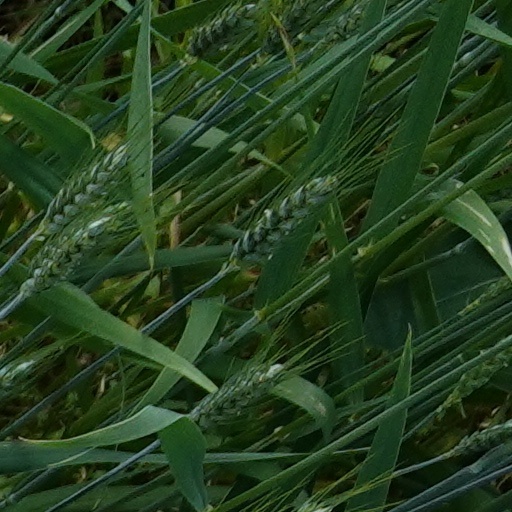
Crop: wheat